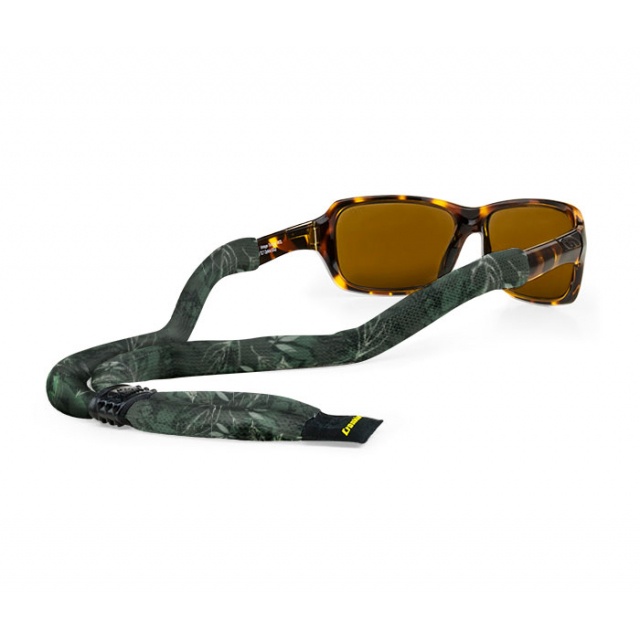
Suiter Xl Poly Verdant
Buy the Suiter Xl Poly Verdant locally.
Brand: Croakies
Category: Health & Beauty > Personal Care > Vision Care > Eyewear Accessories > Eyewear Straps & Chains > Eyewear Straps